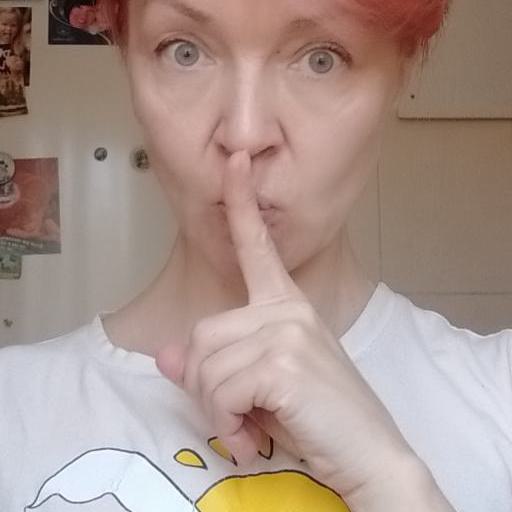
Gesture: mute